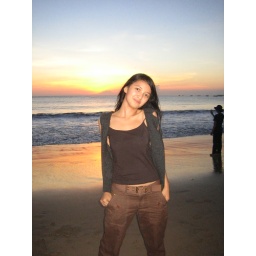
Her name is Vida. She is one of the most fotogenic girl in our office